Norton Villiers Triumph

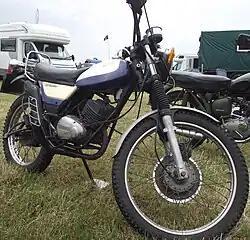
NVT Rambler 125

Still short of development cash, the company was restricted to launching developments of existing products, most notably around the popular Norton Commando. With its classical parallel twin probably by now overdeveloped, from March 1973 the Roadster, Hi Rider, and the Interstate all began to use a new 828 cc engine. Later NVT also produced the Easy Rider moped including a "sixteener" version with pedals and the NVT rambler 125/175 cc. This had a Yamaha engine housed in a British monoshock frame. Instruments were from Yamaha and forks, brakes and wheel parts from three Italian manufacturers. The Rambler later became the BSA Tracker. What money there was for development now had to be focused on one engine development. Deciding that the Japanese had taken the market a step forward, NVT were looking for a competitive edge, and had two products that could be developed, both from the BSA side of the company: